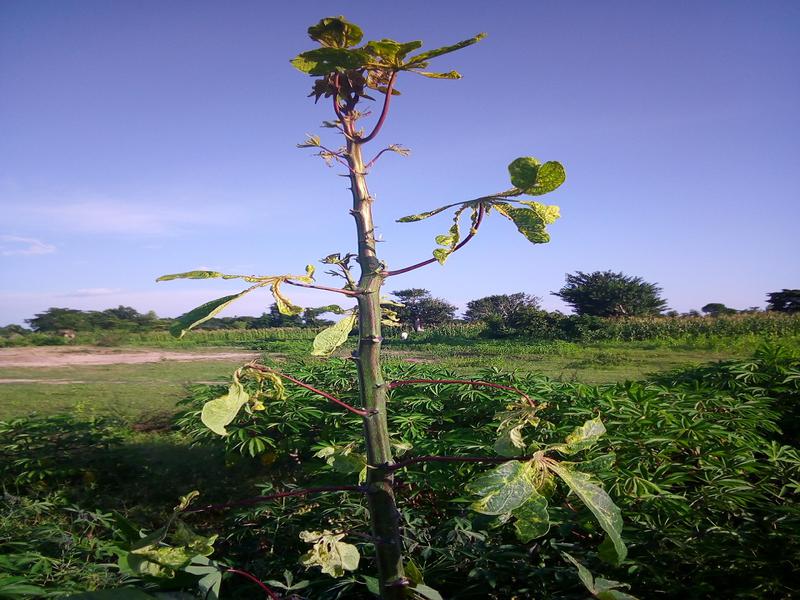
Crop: cassava
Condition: mosaic_disease